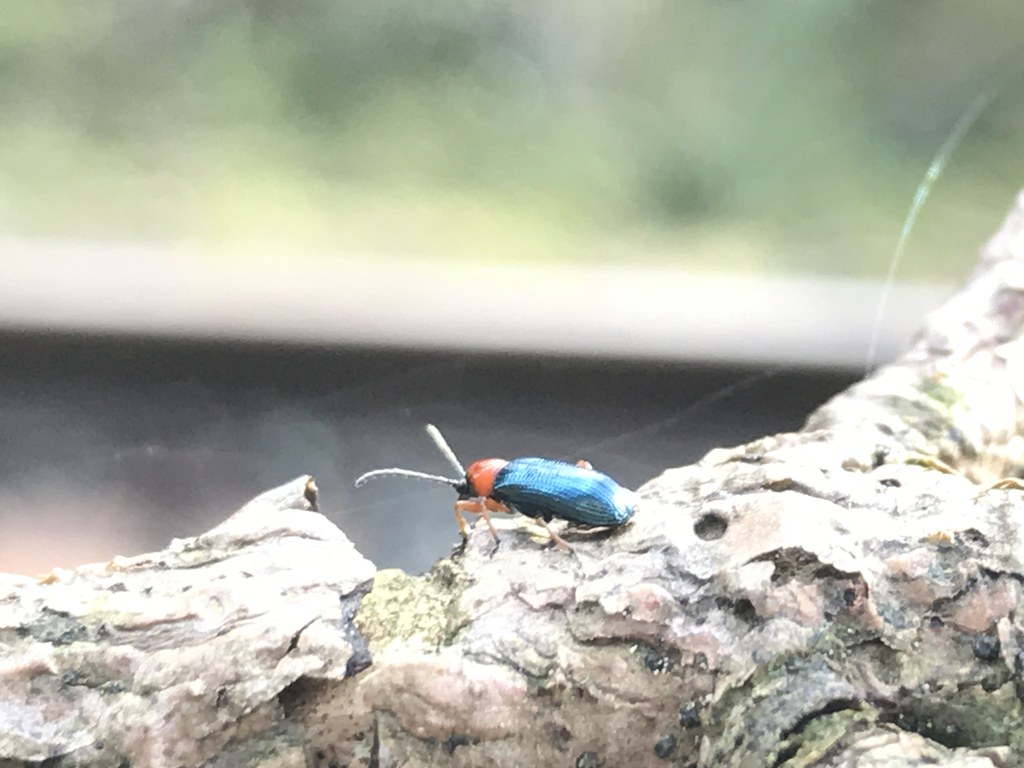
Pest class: cereal_leaf_beetle